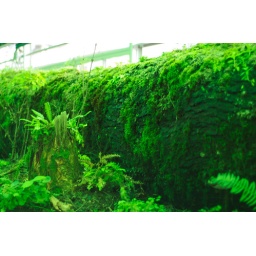
A tree covered in plant life sits under green lighting in the Vivarium exhibit.